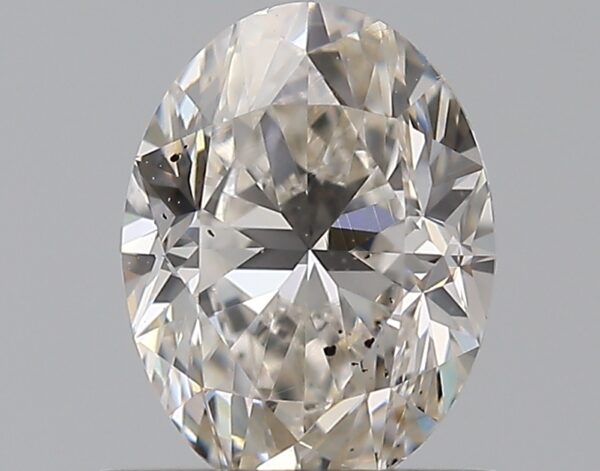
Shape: oval
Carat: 0.7
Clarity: SI1
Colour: H
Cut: GD
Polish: EX
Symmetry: VG
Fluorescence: ST
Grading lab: GIA
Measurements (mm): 6.48 x 4.84 x 3.31